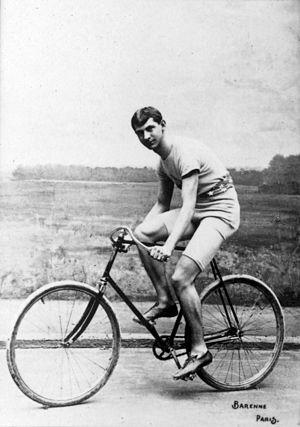
Arthur-August Zimmerman est un coureur cycliste américain, spécialiste de la piste. Il est le premier grand sprinteur de l'histoire du cyclisme. Il a remporté le premier championnat du monde de vitesse amateurs en 1893.
Félix Potin est une enseigne française de distribution créée par l'épicier Félix Potin au milieu du XIXᵉ siècle, et qui perdura jusqu'à la fin du XXᵉ siècle.
Les Championnats du monde de cyclisme sur piste 1893 sont les premiers Championnats du monde de cyclisme sur piste. Avant, il existait des événements décrits comme des championnats du monde, mais sans être reconnu par aucune autorité du cyclisme du monde. La création de l'International Cycling Association en 1892 a permis à ces championnats d'être reconnus internationalement.